Jesús Cora y Lira

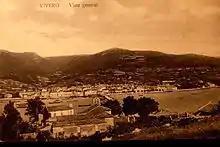
Viveiro, early 20th c.

Along his paternal line Jesús Cora y Lira was descendant to an established, noble Galician family. The Coras have been for centuries related to the province of Lugo and the comarca of Viveiro. Their first representative was noted in the 15th century and some grew to local regidores; also during late Restauración a distant Jesús' relative, Purificación de Cora y Más Villafuerte, apart from setting up a local daily "" served also as a civil governor. Jesús' great-grandfather, José María de Cora Aguiar y Maseda, was a military and participated in wars of the Napoleonic era. His son and Jesús' grandfather, Dario de Cora y Cadórniga, joined the Carlists during the First Carlist War. His son and Jesús' father, Jesús Cora y Cora (died 1928), served in the navy, though not in combat units but as an official in its juridical branch. Specializing in crew contracting issues he grew to teniente coronel auditor and as head of Cuerpo Jurídico de la Armada became a distinguished figure in the entire Galicia, not infrequently reported in societé columns of the local press. At unspecified time he married Elisa de Lira y Montenegro; they settled in Viveiro.